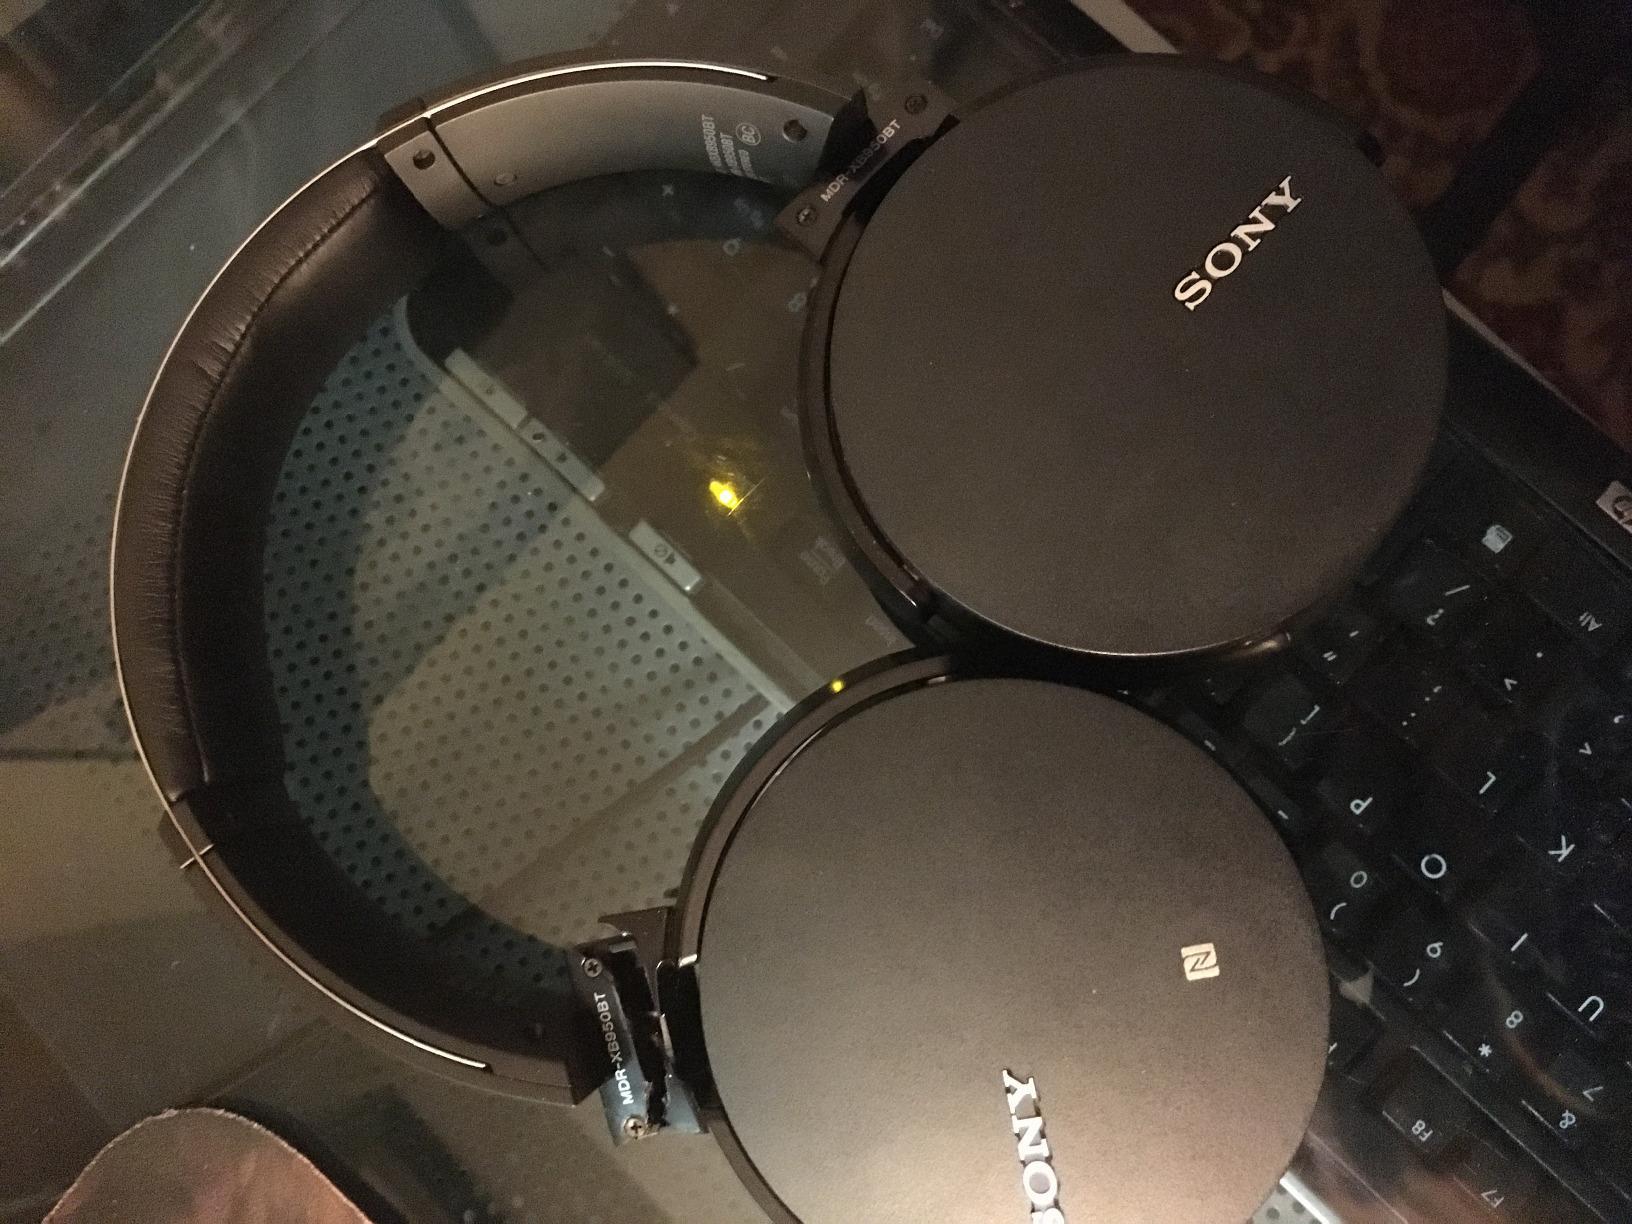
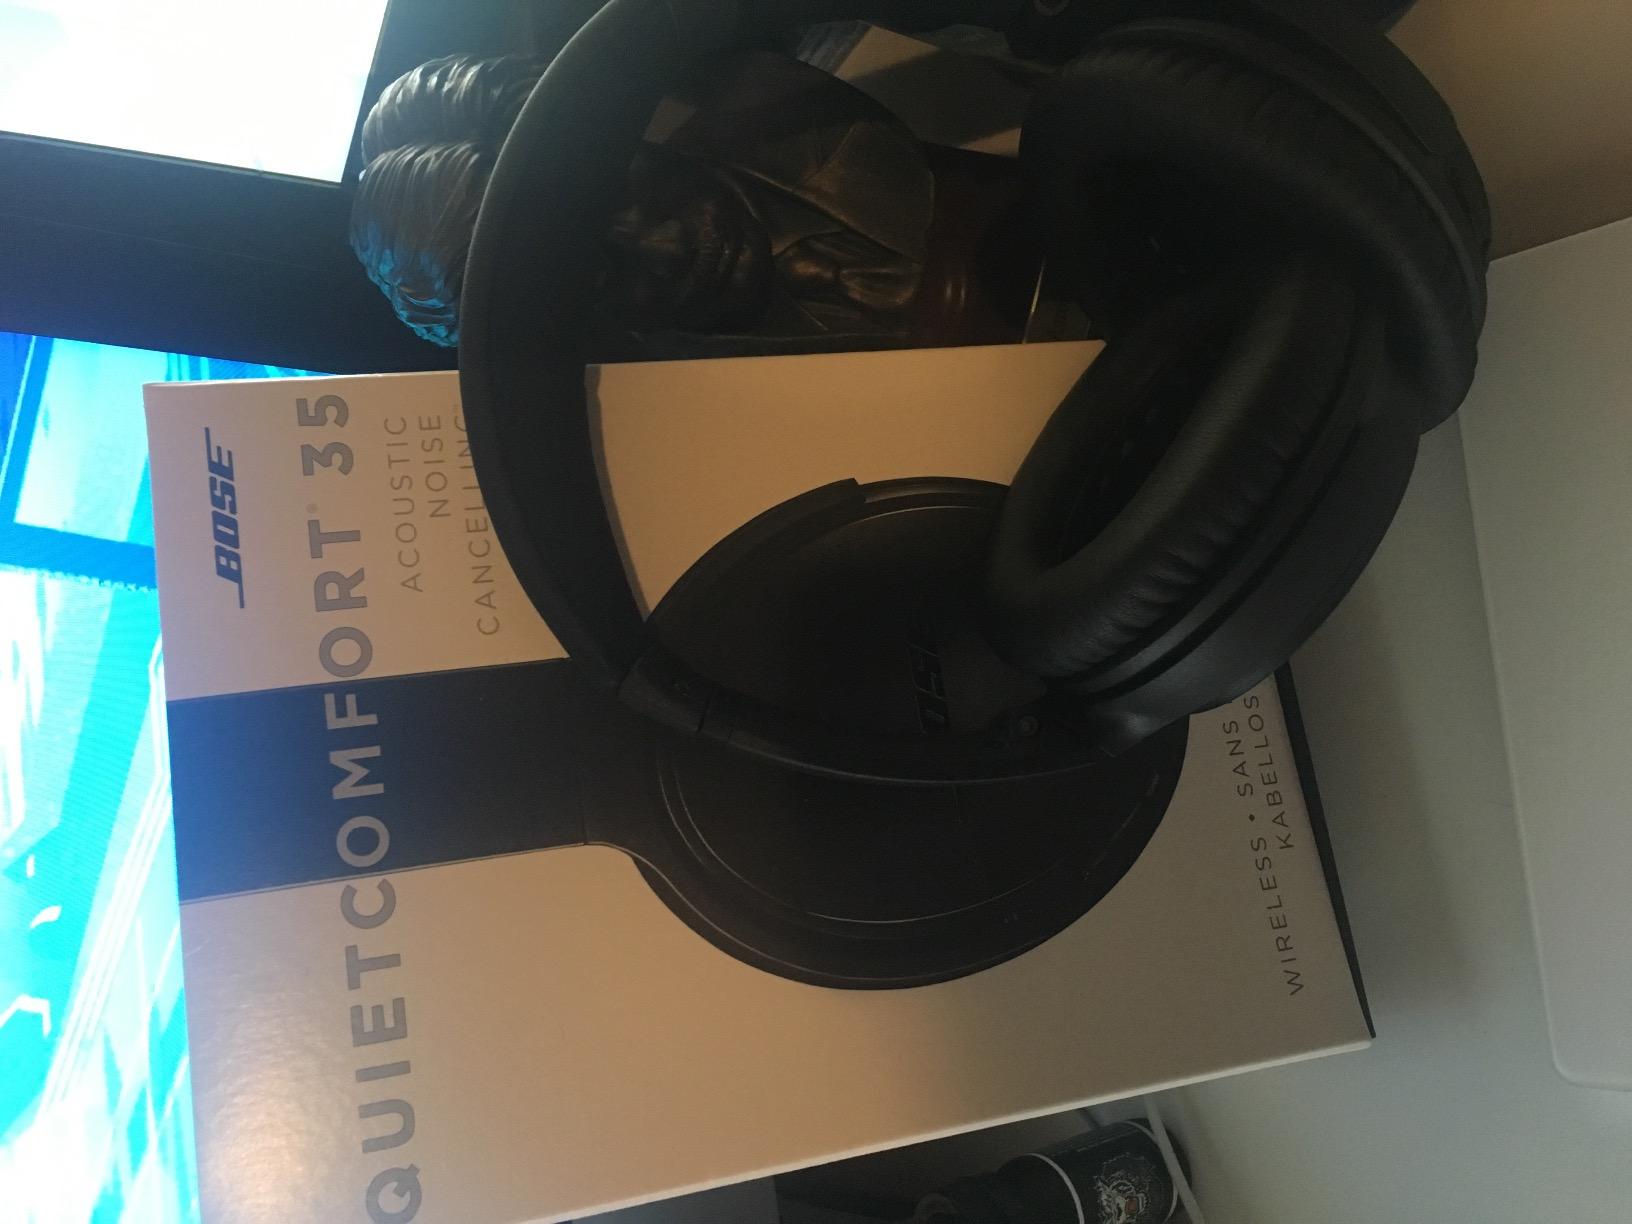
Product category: headphones
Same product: no